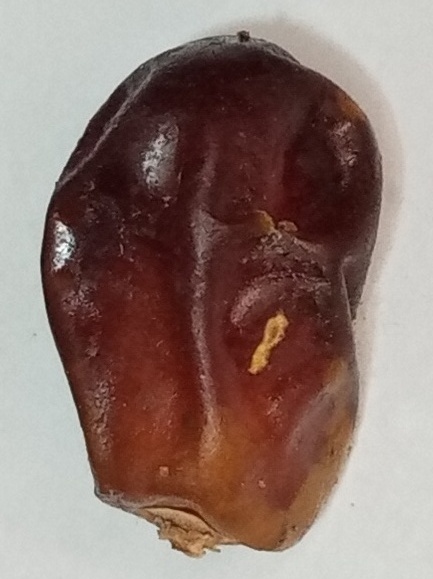
Variety: aseel
Size: large
Grade: grade-1